Jef Nys

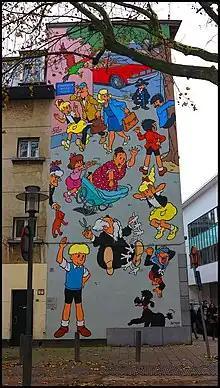
Jommeke mural in Antwerp

Nys also started in 1963 the fairytale comic "Langteen en Schommelbuik (Longtoe and Wobblebelly)", which ended after 11 stories because the work on Jommeke became too time-consuming. The stories, a spin-off of some figures from the 14th story of "Jommeke", were a result of his fascination with the work of Disney. They reappeared in the 168th "Jommeke" story. Apart from the continuous stories in the newspaper, a few hundred weekly "Jommeke" gags appeared on the back cover of the Flemish comic magazine "Ohee".